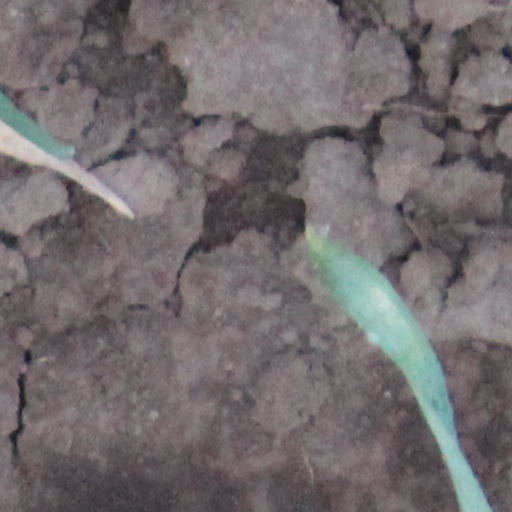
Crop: wheat